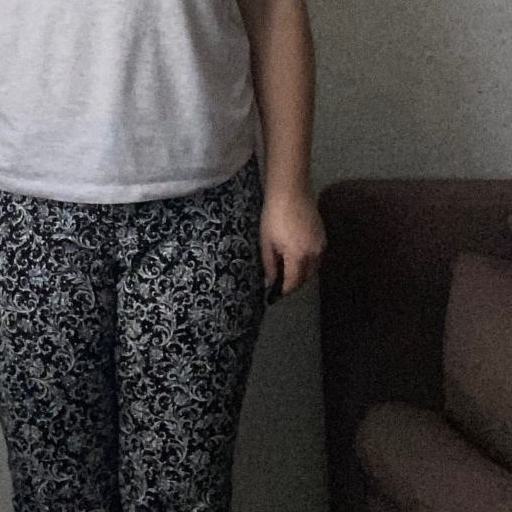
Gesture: no_gesture